Marjorie Liu

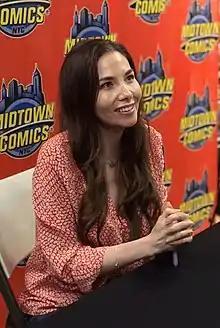
Liu at a signing for "Monstress" #22 at Midtown Comics in Manhattan

Marjorie M. Liu is an American "New York Times" best-selling author and comic book writer. She is acclaimed for her horror fantasy comic "Monstress", and her paranormal romance and urban fantasy novels including "The Hunter Kiss" and "Tiger Eye" series. Her work for Marvel Comics includes "NYX", "X-23", "Dark Wolverine", and "Astonishing X-Men". In 2015 Image Comics debuted her creator-owned series "Monstress", for which she was nominated for an Eisner Award for Best New Series. In 2017 she won a Hugo Award for the first "Monstress" trade paperback collection. In July 2018 she became the first woman in the 30-year history of the Eisner Awards to win the Eisner Award for Best Writer for her work on "Monstress".